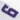
Number: 6